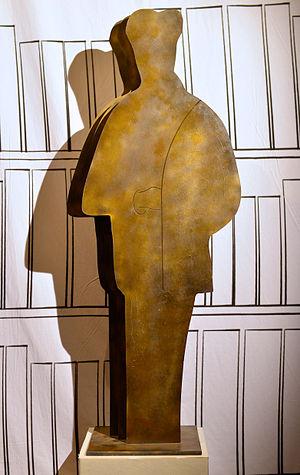
Le prix August est un prix littéraire décerné en Suède depuis 1989. Jusqu'en 1991, un seul livre était récompensé chaque année. Depuis 1992, il existe trois catégories : roman, essai et jeunesse. Son nom est un hommage à August Strindberg.